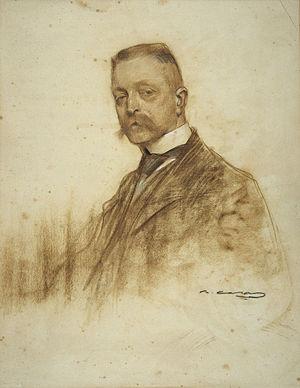
Émile Bertaux, est un historien de l’art français.